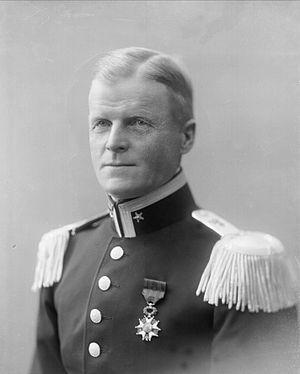
Finn Qvale est un officier, cartographe et dirigeant sportif norvégien né le 18 avril 1873 à Flesberg et mort le 20 janvier 1955 à Oslo.